Biscocho
Also known as:
arz - Egyptian Arabic: بيسكوتسو
bn - Bangla: বিসকোসো
jv - Javanese: Biscocho
Category: bread (baked bread)
Cuisine: Filipino
Associated cuisines: Filipino, Spanish
Area: Iloilo
Countries: Philippines
Region: South Eastern Asia

This bread is baked twice and usually coated with butter and sugar, or garlic in some cases.

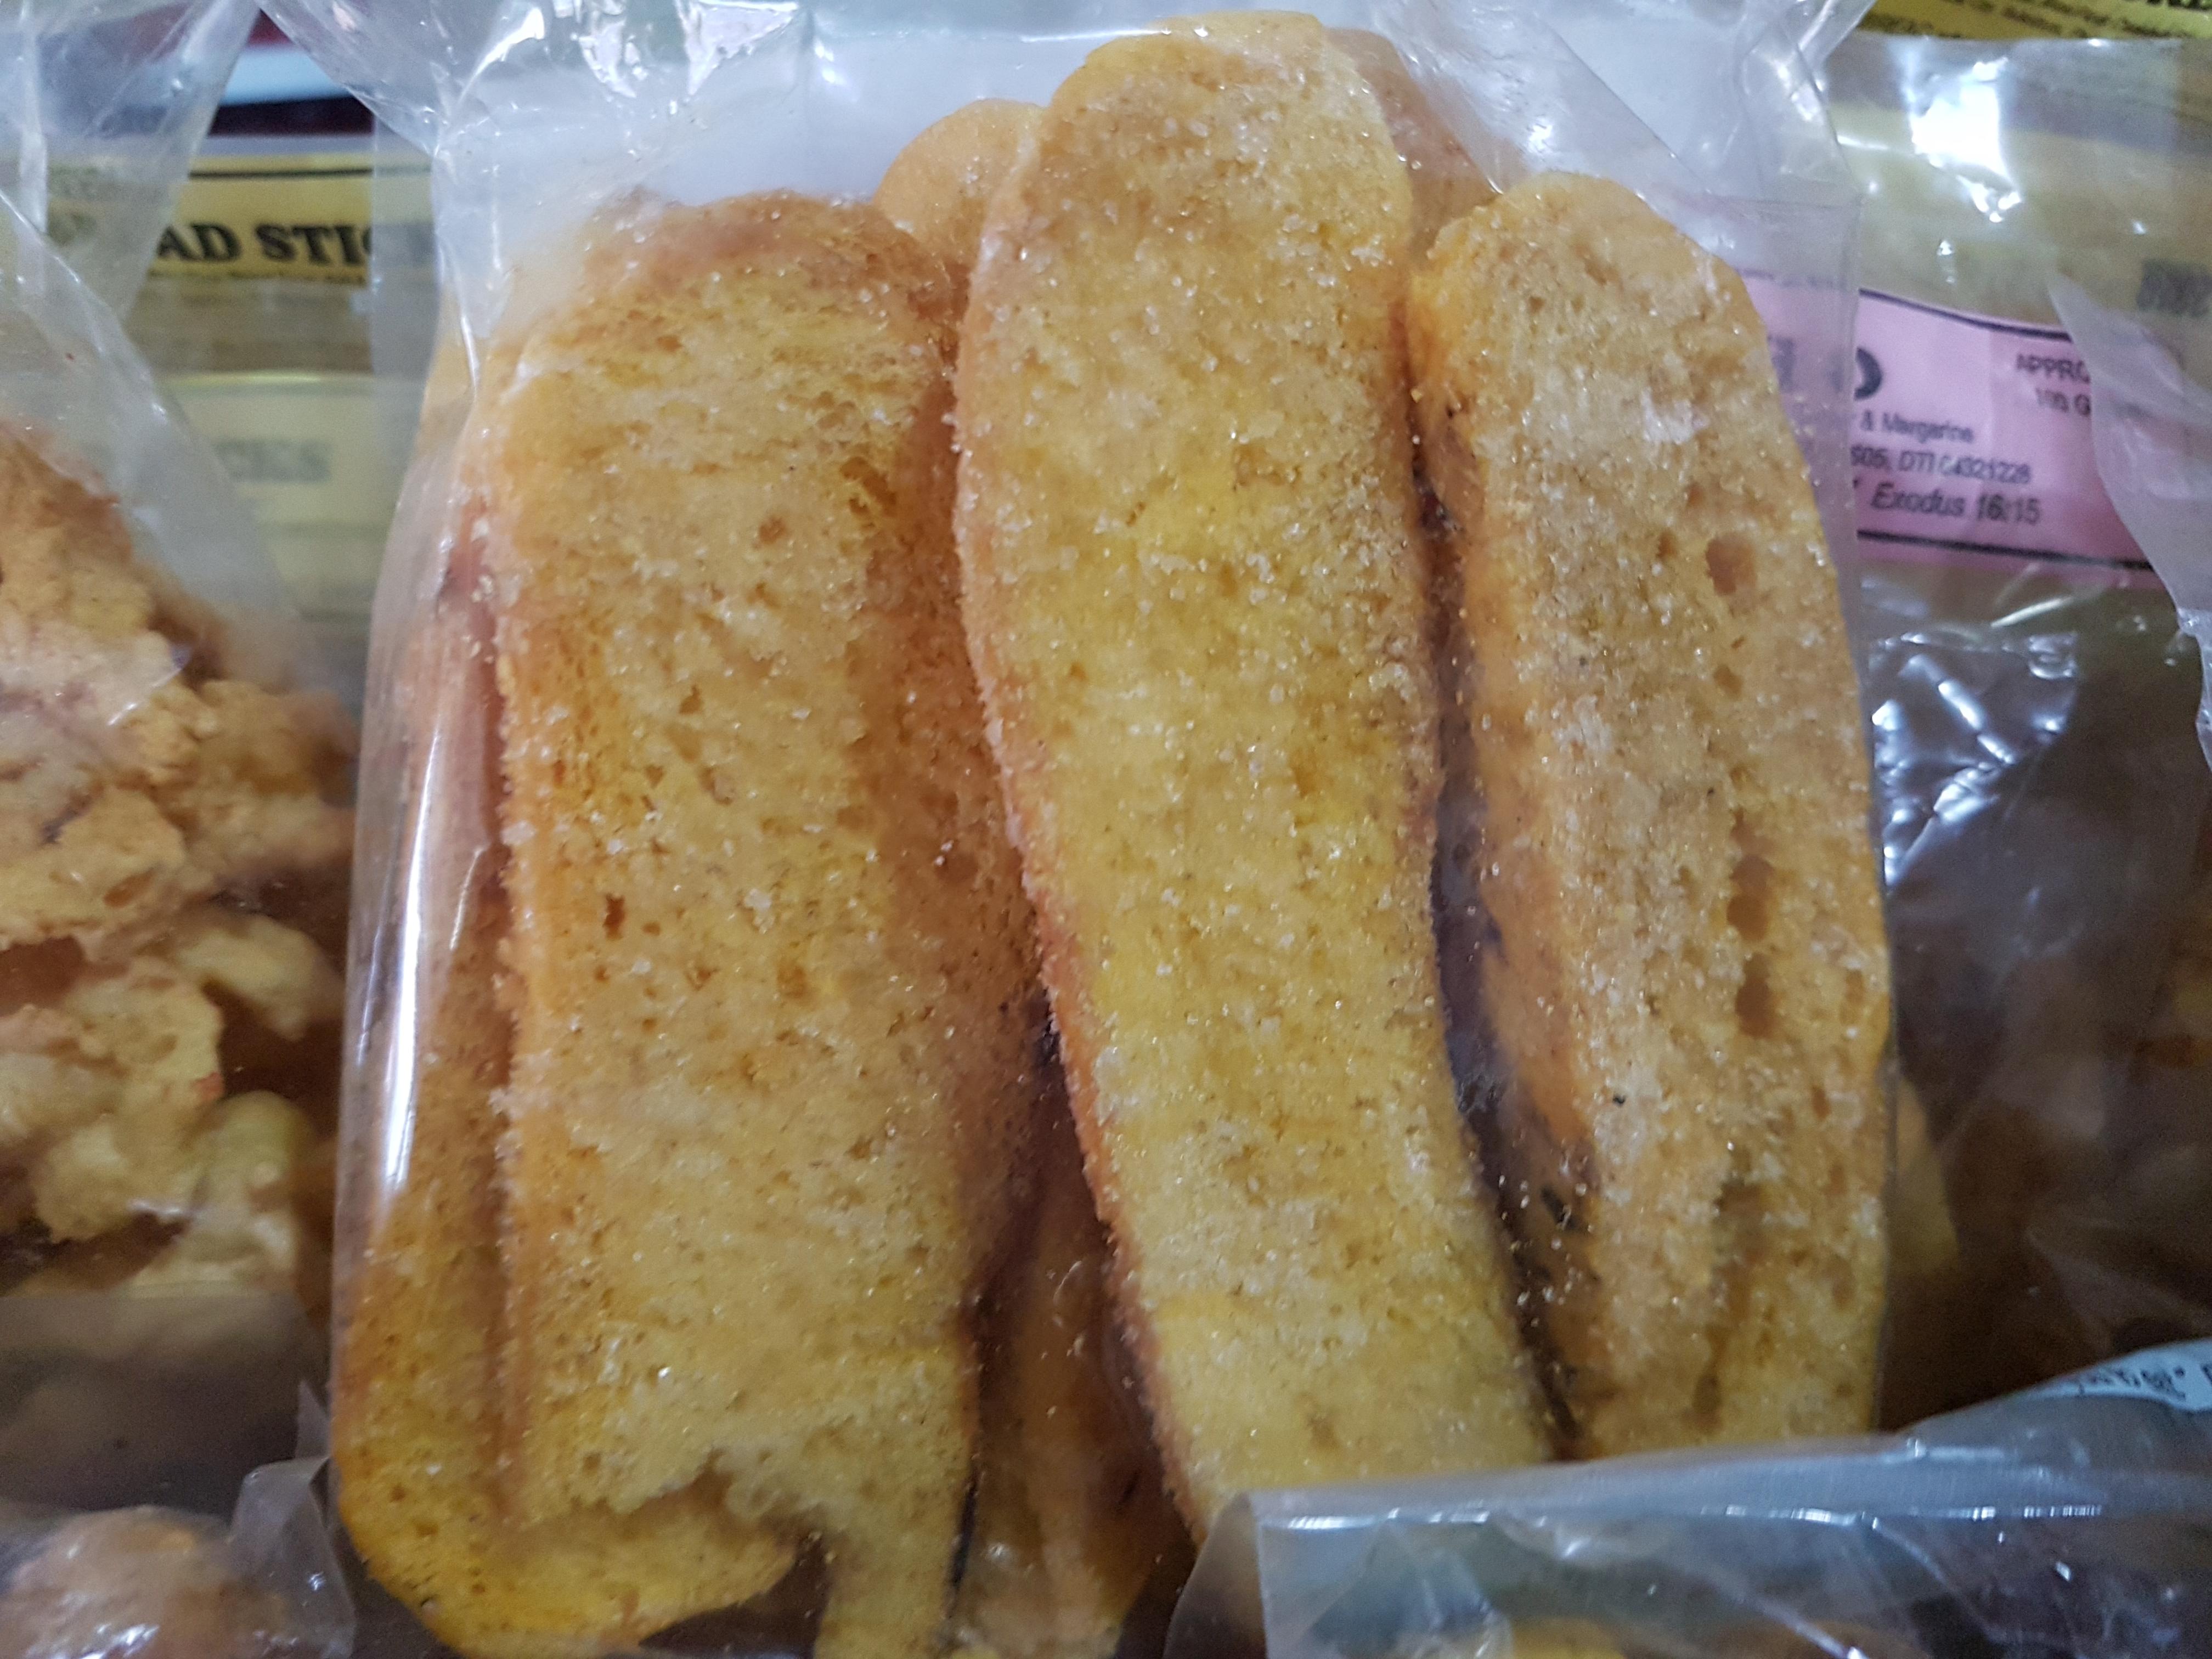
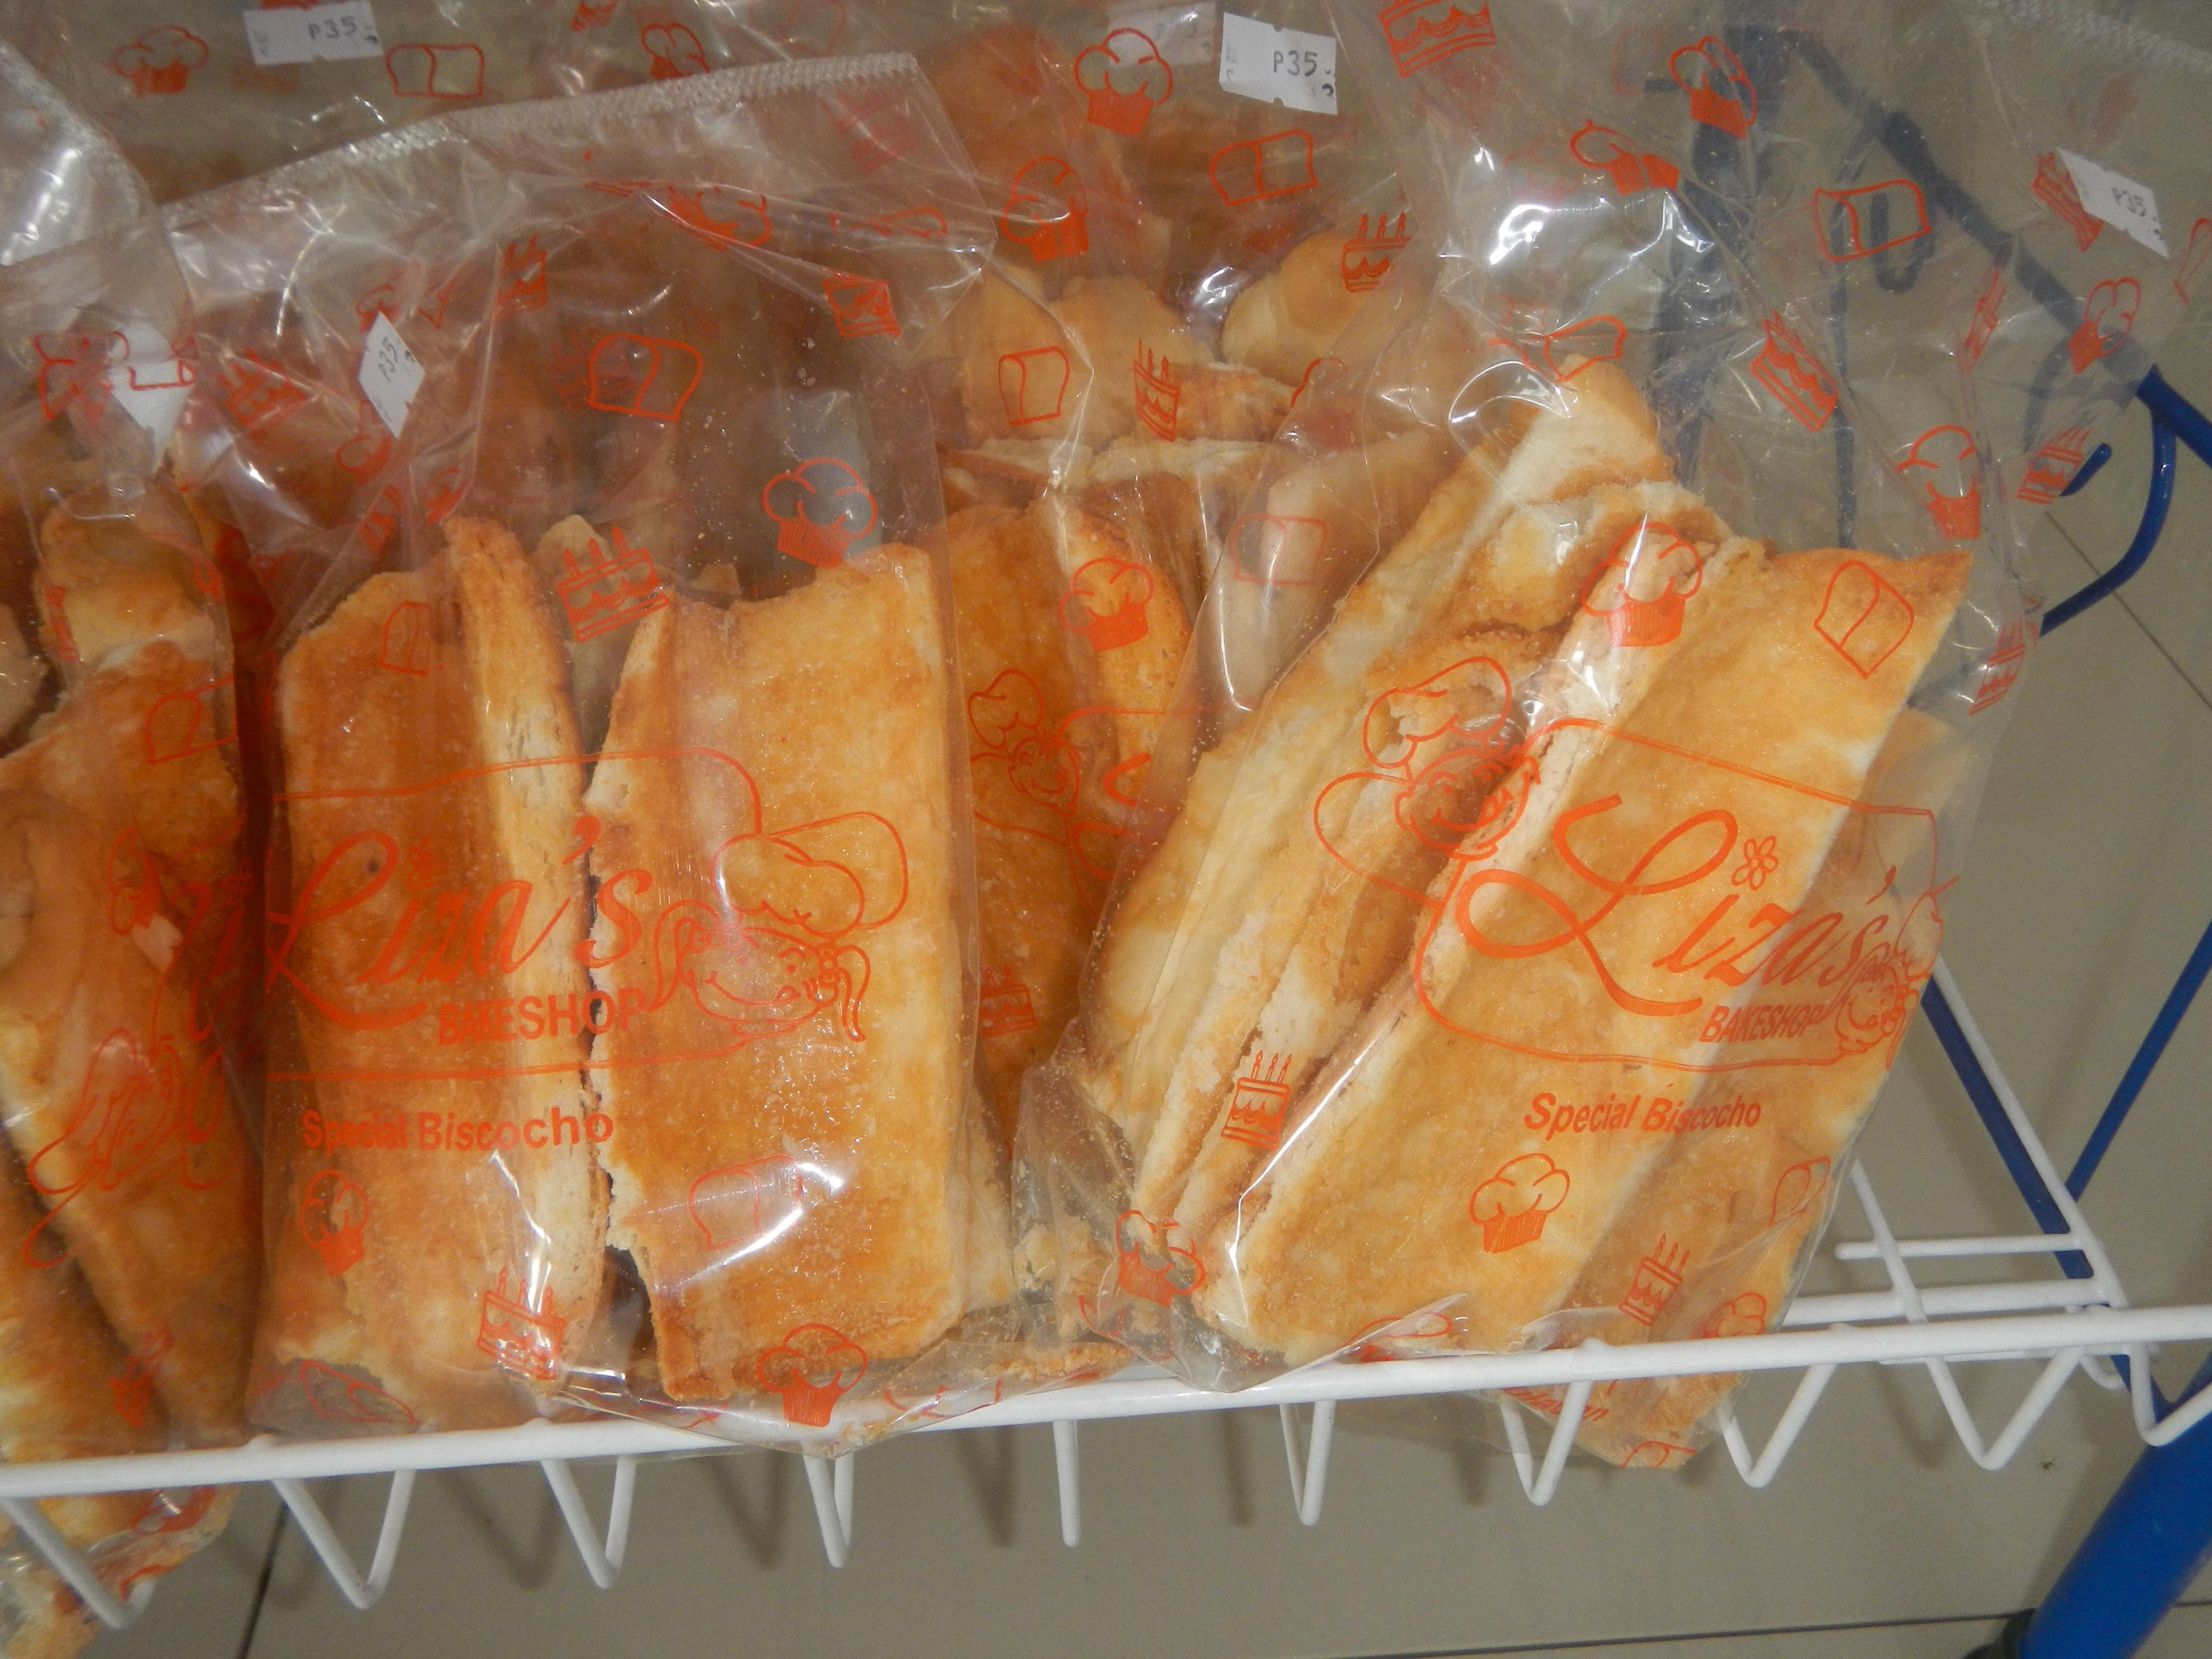
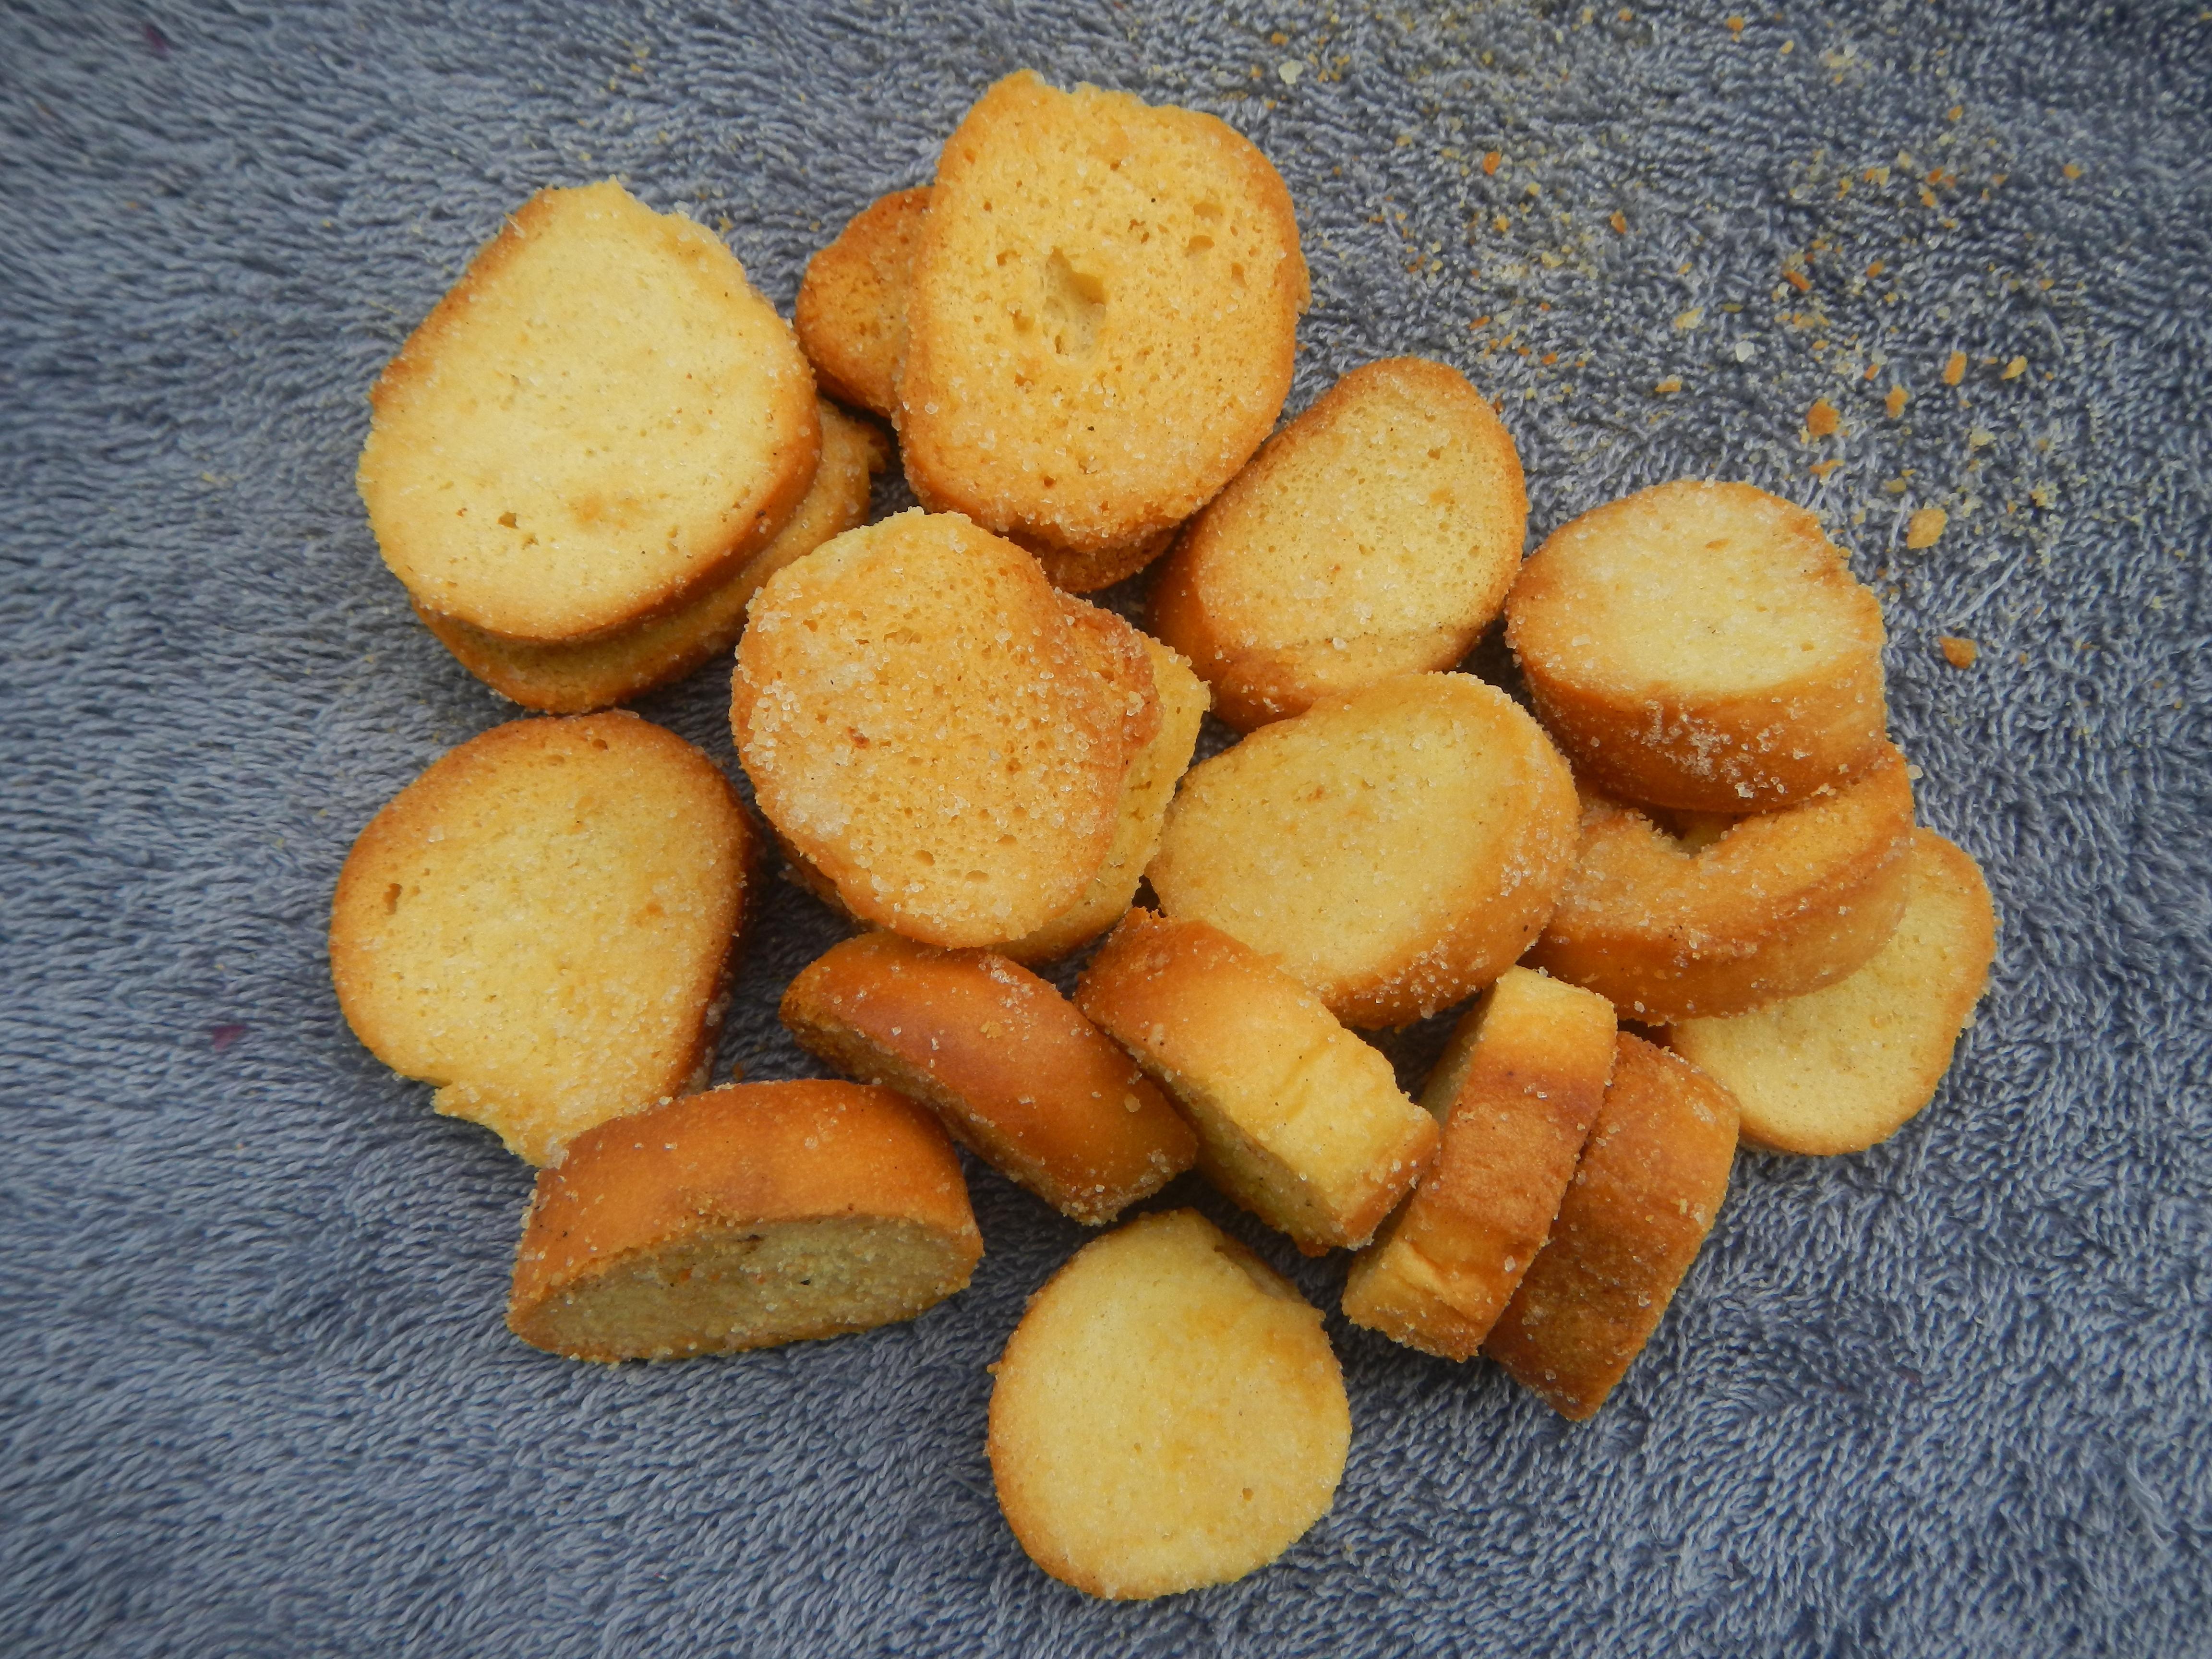
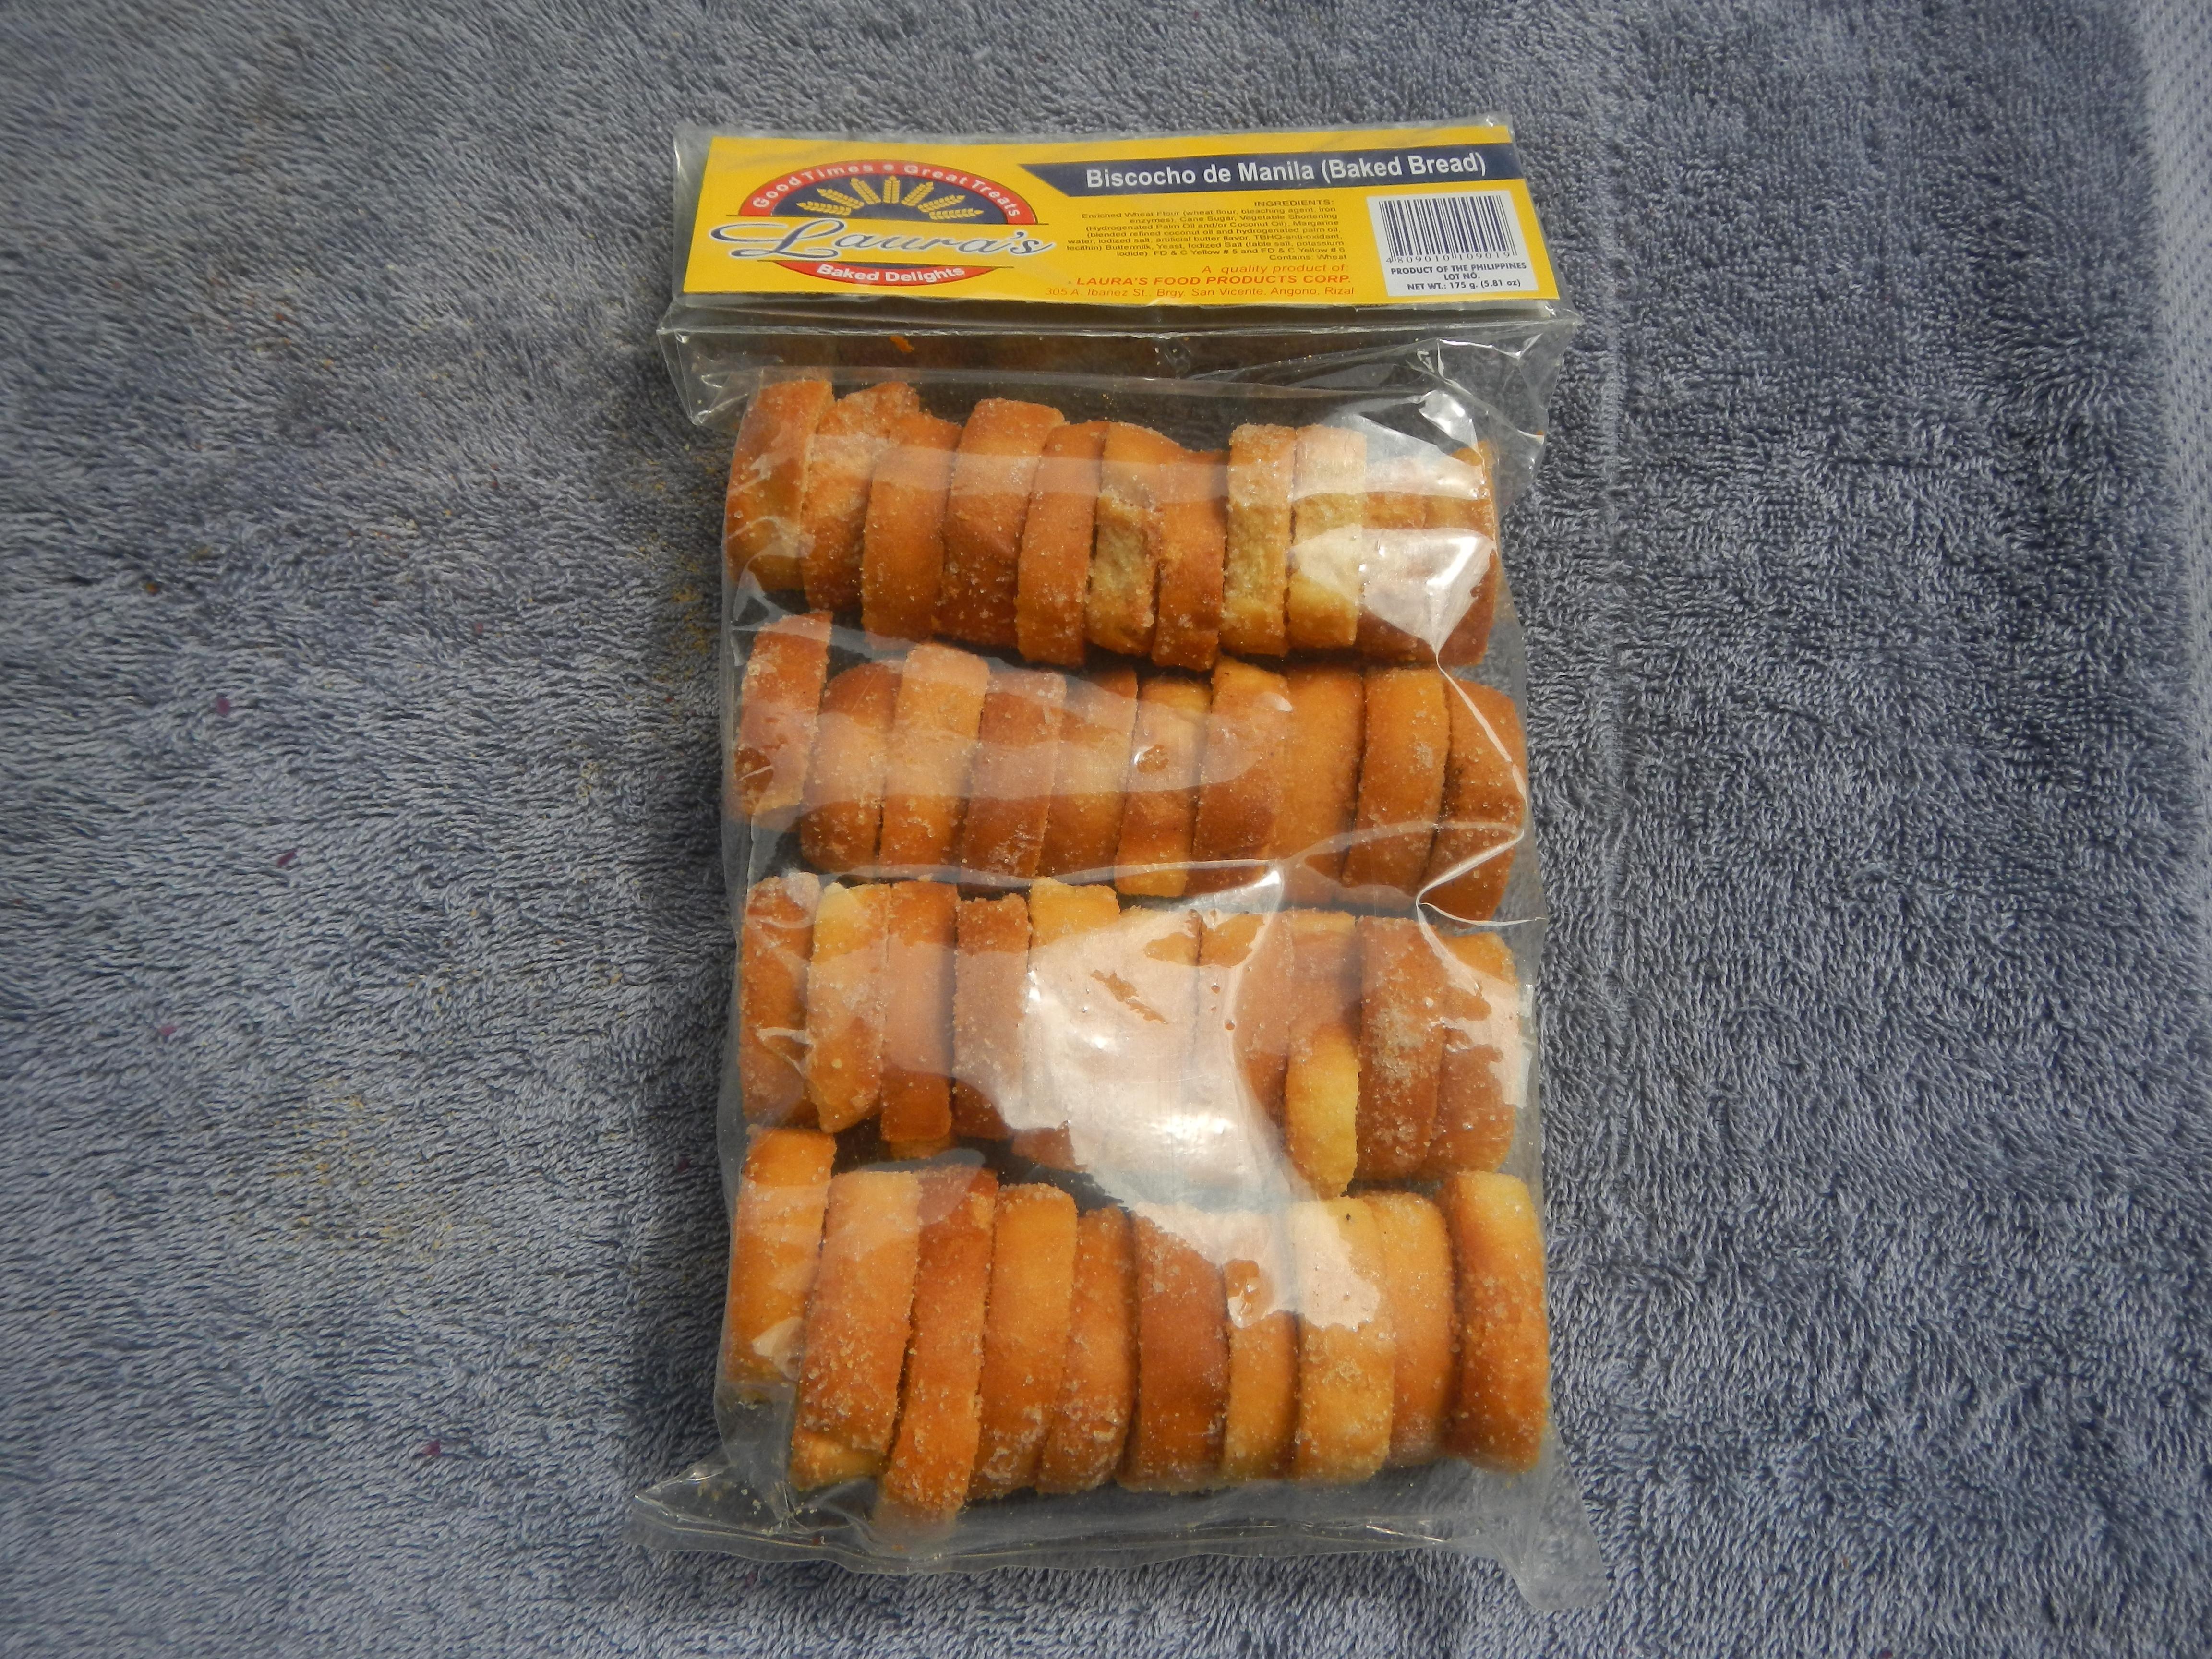